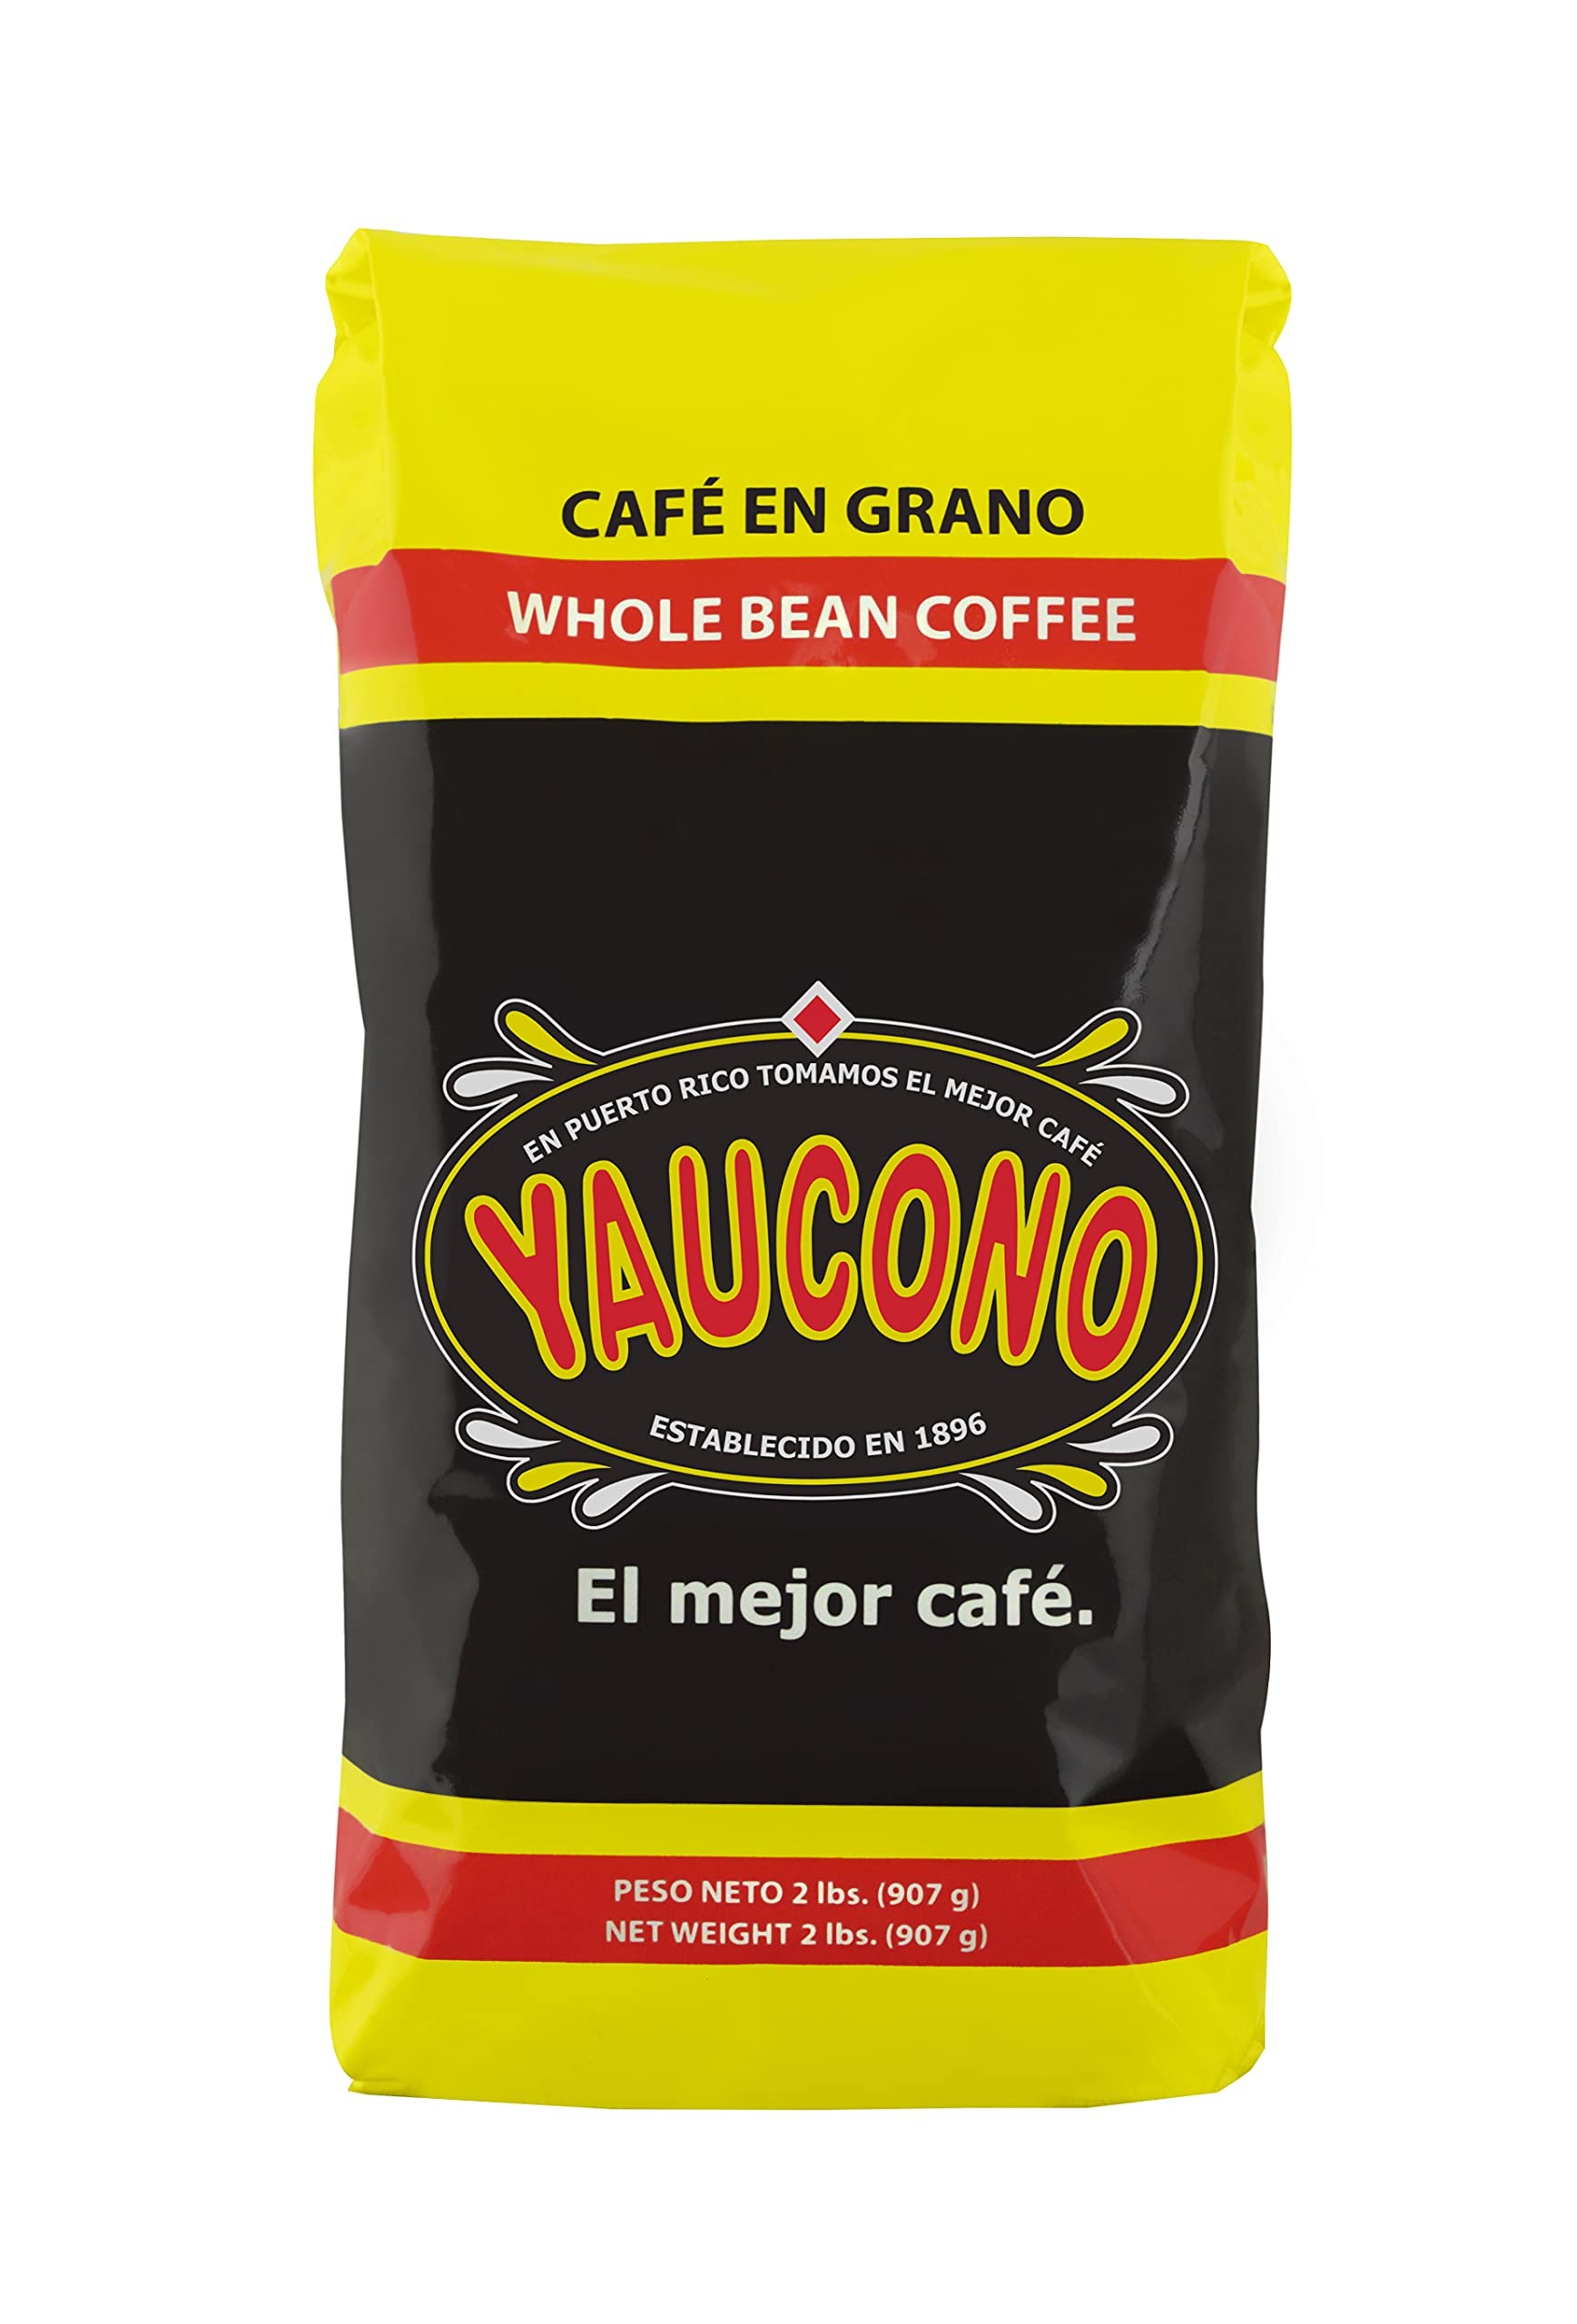
Item Name: Yaucono Whole Bean Coffee in Bag, Medium Roast, Fresh From Puerto Rico, 2 Pound (Pack of 1)
Bullet Point 1: FRESH WHOLE BEAN COFFEE PACK: One 2 lb bag of Yaucono whole bean roasted coffee, imported directly from our roasting facility in Puerto Rico to guarantee freshness
Bullet Point 2: TASTING PROFILE: Carefully selected beans, medium roast, rich, creamy, and well balanced with a sweet pointed aroma
Bullet Point 3: CAREFULLY SELECTED BEANS: Hand picked beans toasted to perfection using our unique roasting method perfected over 100 years with passion and dedication by our coffee experts
Bullet Point 4: ESTABLISHED IN 1896: The number 1 coffee choice for most Puerto Rican households for decades, we continually rotate prime inventory month to month to guarantee the freshest coffee nfrom our island
Bullet Point 5: THE EPITOME OF ISLAND FLAVOR: Roasted coffee beans allow you to be the barista selecting the grind size according to your preferred brewing method, directions on the back of the bag in both English and Spanish
Value: 32.0
Unit: Ounce

Price: 29.98